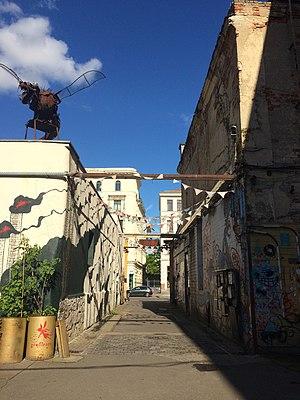
Impasse située au 51 menant à l'arrière boutique de la friperie ""Mrs. Hippie"". Ce lieu abrite également une scène où se déroulent des concerts durant la ""KarLi Beben"" annuelle"
La Karl-Liebknecht-Straße est une rue de Leipzig en Saxe, Allemagne. Elle relie le quartier de Zentrum-Süd dans le centre-ville à Leipzig-Connewitz au sud sur une quasi-ligne droite de 2,5 km. Traversant Leipzig-Südvorstadt dont sa place centrale Südplatz, Karl-Liebknecht-Straße est une des rues lipsiennes les plus populaires pour son université, ses commerces, ses bars et restaurants et plus généralement pour ses activités diurnes comme nocturnes.